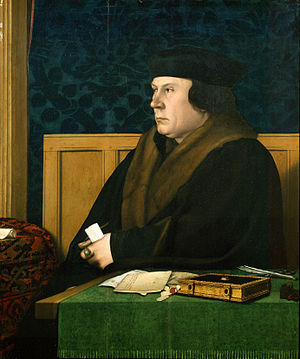
Henrik 8. af England / Regeringsførelsen under Henrik 8. / Thomas Cromwell
Thomas Cromwell. 1531-39 var han Henrik 8's vigtigste politiske rådgiver. Han var først og fremmest en dygtig og flittig administrator, der viste sig uundværlig i forbindelse med den engelske reformation, som han også støttede helhjertet. Maleri fra 1532-33 af Hans Holbein den Yngre
Henrik 8. var konge af England fra 1509 til sin død i 1547.